Thomas Hyde Page

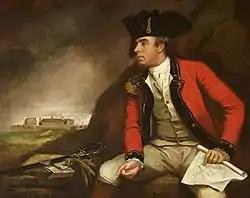
Painting of Page by James Northcote

Sir Thomas Hyde Page, FRS (1746–1821) was a British military engineer and cartographer for the British crown.